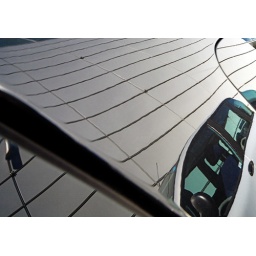
wall in a door